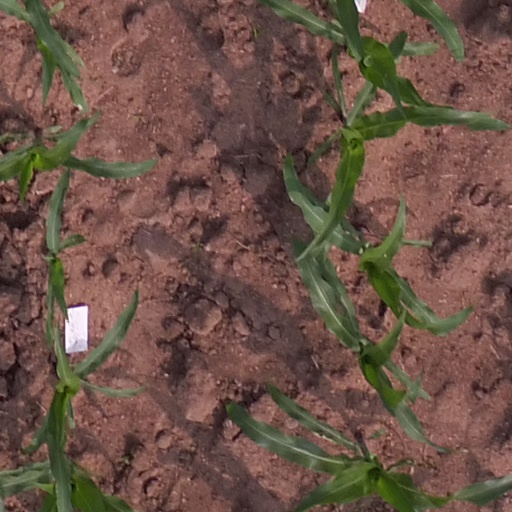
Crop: maize; corn